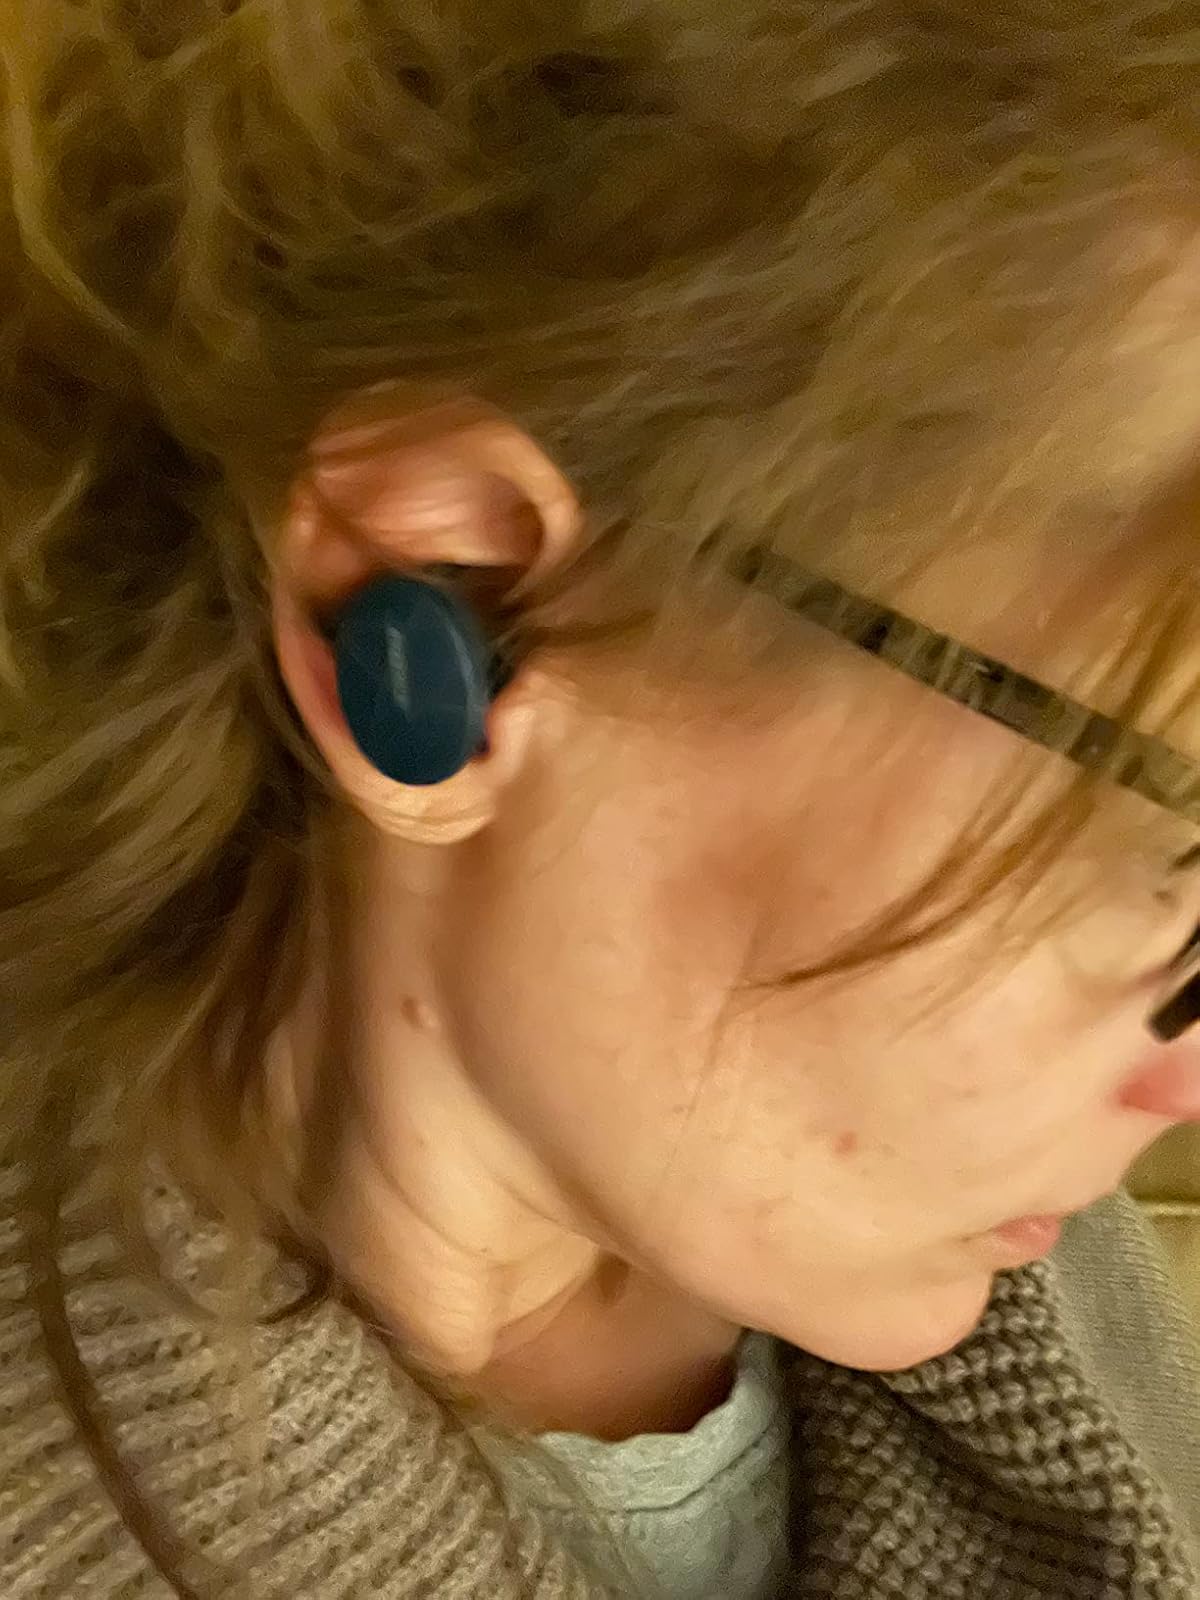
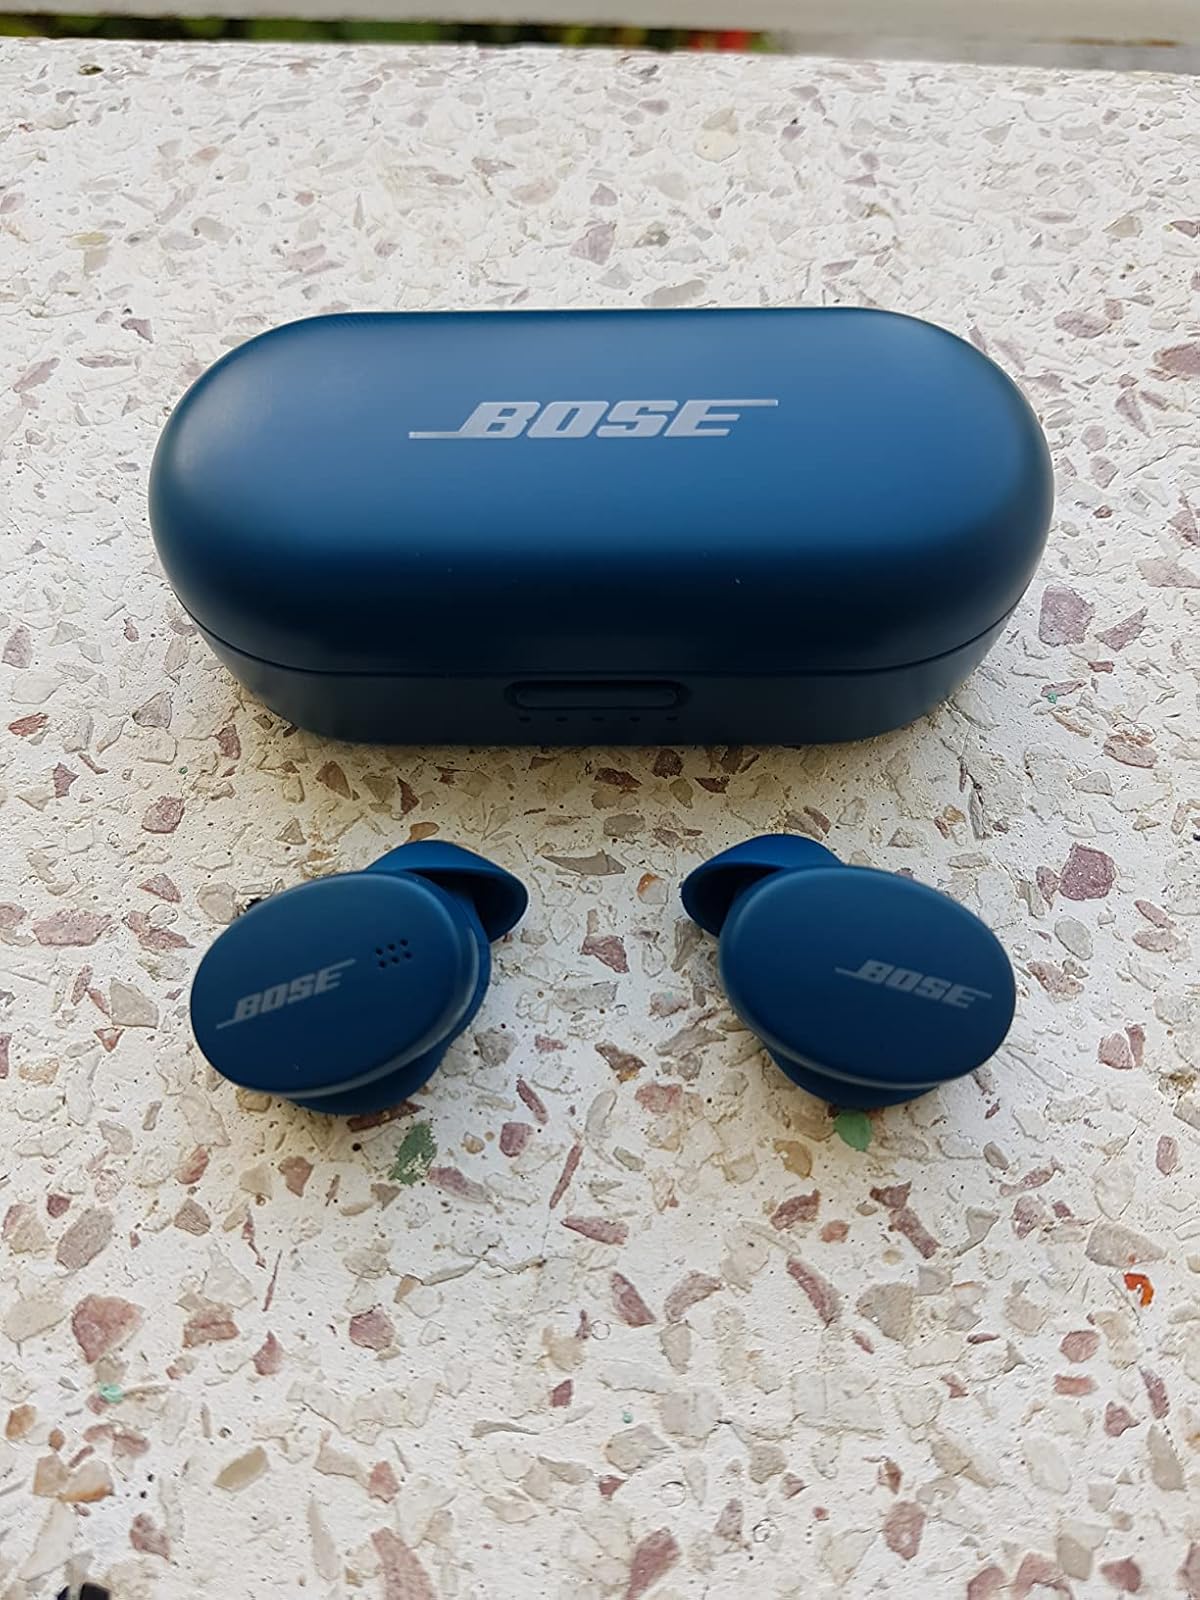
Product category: earbuds
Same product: yes